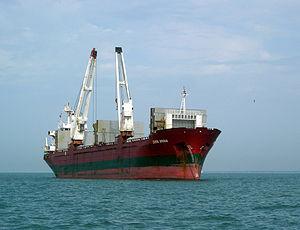
Le Corn Brook, 9HTF7, IMO 8401236, au mouillage au large de La Pallice